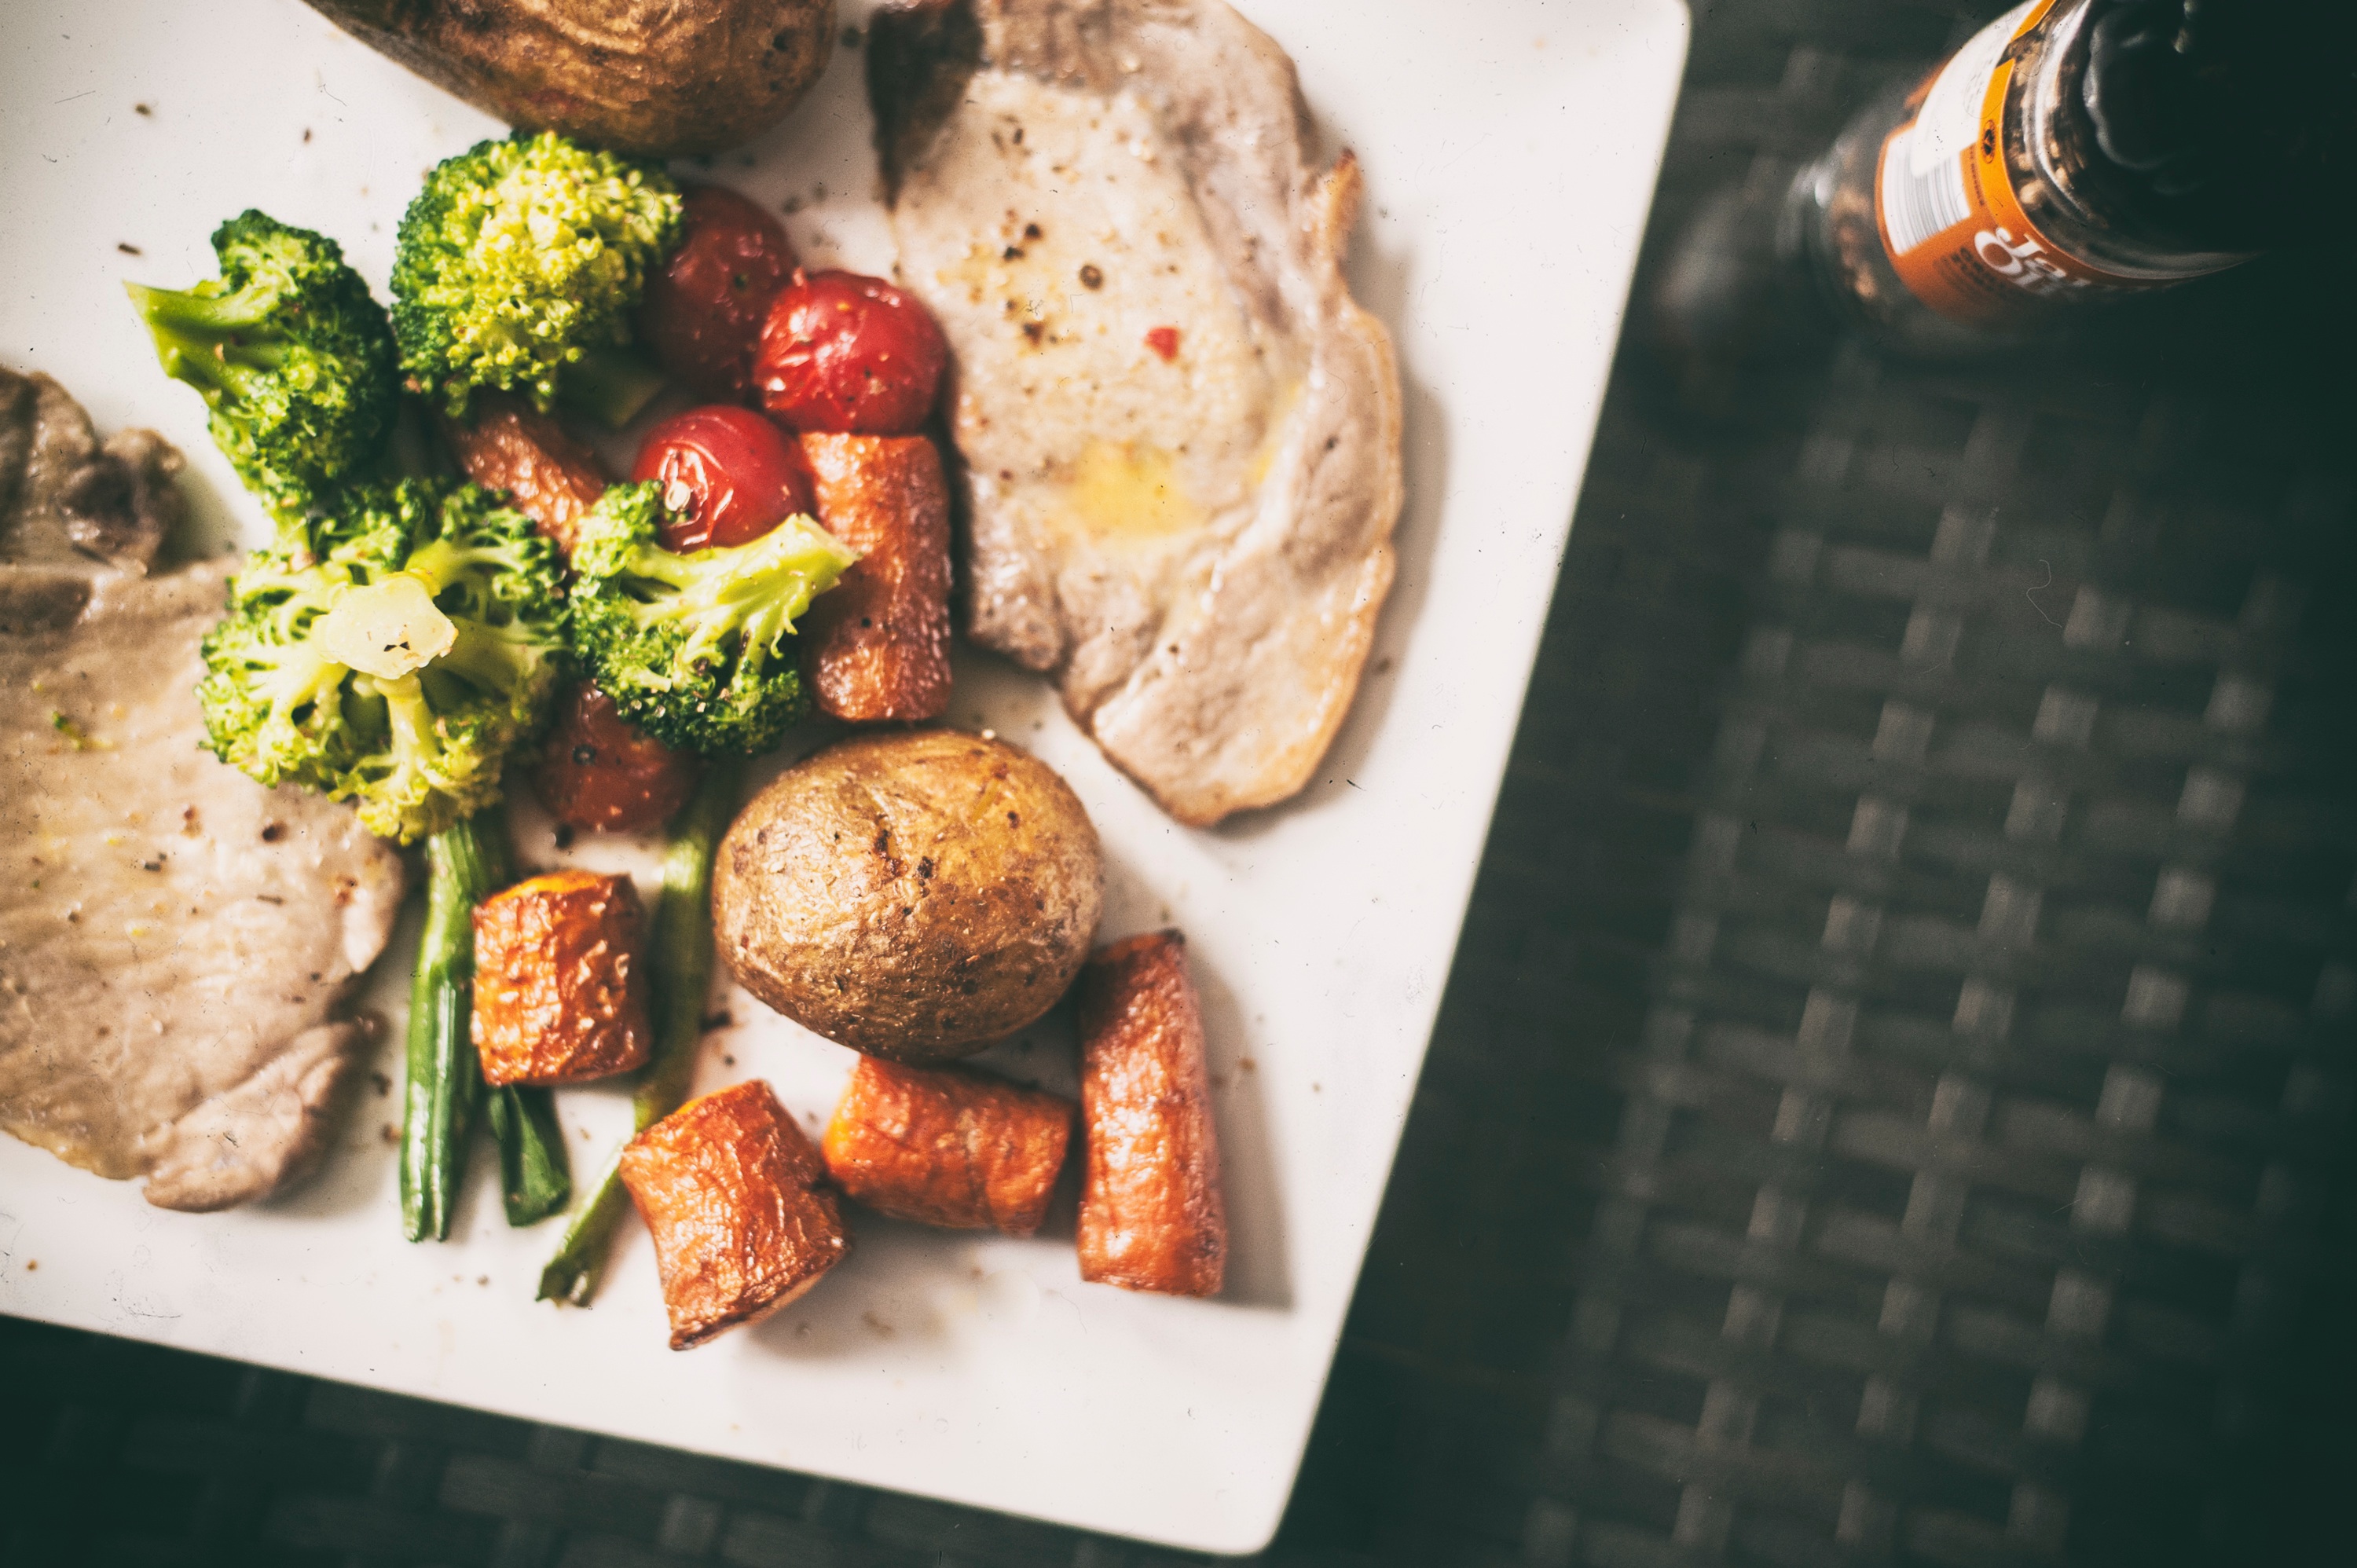
dish, meal, food, produce, vegetable, breakfast, meat, lunch, cuisine, steak, dinner, grilling